Escape from Mogadishu

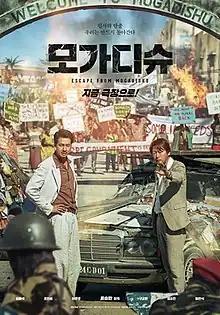
Theatrical release poster

Escape from Mogadishu is a 2021 South Korean political action thriller film, directed by Ryoo Seung-wan and starring Kim Yoon-seok, Zo In-sung, Huh Joon-ho, Koo Kyo-hwan, Kim So-jin, and Jung Man-sik. The film, based on real events, is set during the overthrow of Siad Barre and the two Koreas' efforts to be admitted to the United Nations in the late 1980s and early 1990s. It depicts details of a perilous escape attempt made by North and South Korean embassy workers stranded during the conflict.